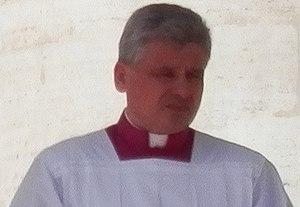
Konrad Krajewski, né le 25 novembre 1963 à Łódź, est un cardinal polonais de l'Église catholique, aumônier apostolique depuis le 3 août 2013.